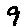
Label: 9